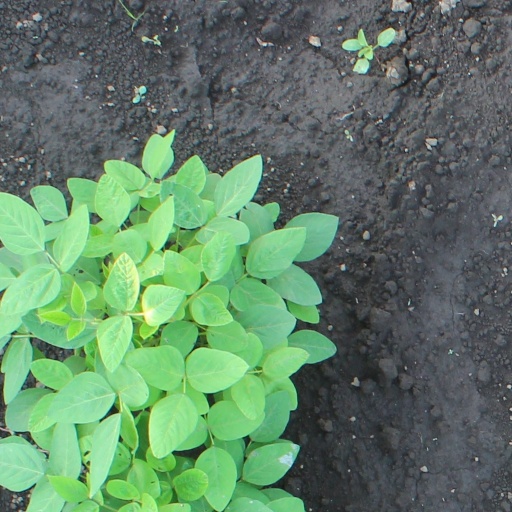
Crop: soybean